Military Academy of Belarus

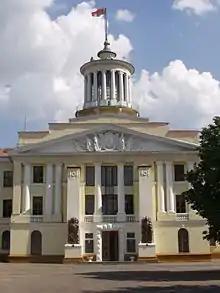
Academy headquarters

Military Academy of the Republic of Belarus was established in accordance with the Presidential Decree No.192 on 17 May 1995 on the basis of two schools: the Minsk Higher Military Engineering School and the Minsk Higher Military Command School. The latter is the successor of the Minsk Higher Military-Political School, which was established on 10 May 1980, carrying out the training of more than 1,900 officers during its existence. From 1980 to 1991, the school gave military training to 900 people from 21 foreign countries. In May 1953, Gomel Higher Military Technical School was established, being the precursor to the Minsk engineering school. After Belarus gained its independence following the Dissolution of the Soviet Union in 1991, the political school was transformed into the command school which later be merged. On 8 September 1992, they were the first to take the military oath of allegiance, with their ceremony being held on Independence Square in the presence of defense minister Pavel Kozlovskii. In 1995, it was also given the status of a government institution of secondary military education.